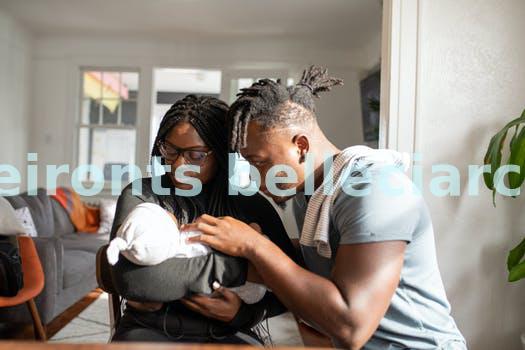
Label: Watermark